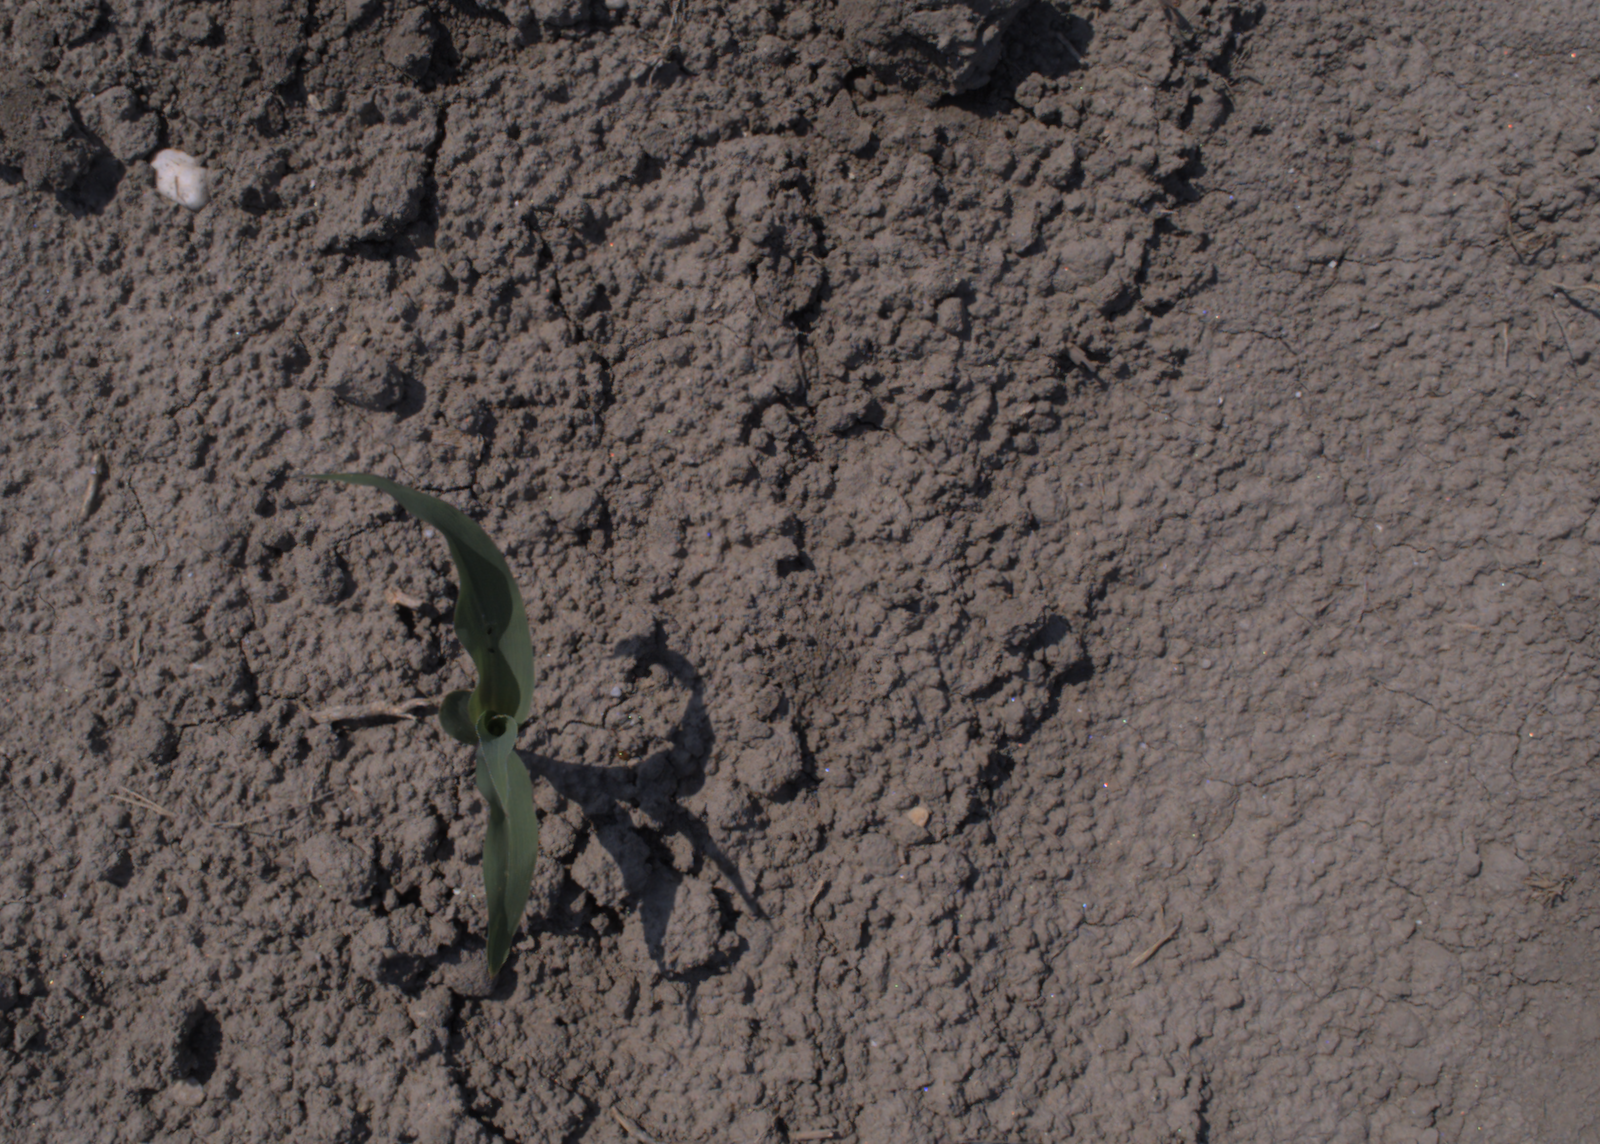
Capture date: 10.08.2020 12:01:38
Weather: sunny
Wind: light
Seeding date: 21.07.2020
Plant canopy height (mm): 930